History of democratic socialism

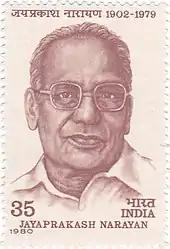
Jayaprakash Narayan, an anti-totalitarian socialist and democratic socialist influence, among members of the Congress Socialist Party

This particular adaptation of the mixed economy, better known as the Nordic model, is characterised by more generous welfare states (relative to other developed countries) which are aimed specifically at enhancing individual autonomy, ensuring the universal provision of basic human rights and stabilising the economy. It is distinguished from other welfare states with similar goals by its emphasis on maximising labour force participation, promoting gender equality, egalitarian and extensive benefit levels, large magnitude of redistribution and expansionary fiscal policy. In the 1950s, popular socialism emerged as a vital current of the left in Nordic countries could be characterised as a democratic socialism in the same vein as it placed itself between communism and social democracy. In the 1960s, Gerhardsen established a planning agency and tried to establish a planned economy. Prominent Swedish Prime Minister Olof Palme identified himself as a democratic socialist.